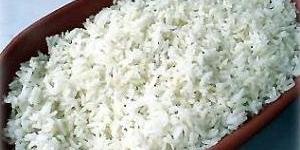
arroz cocido